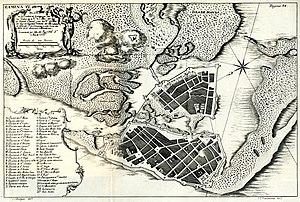
Carthagène des Indes est une ville de Colombie et la capitale du département de Bolívar. Ville portuaire, elle est située sur la côte septentrionale du pays, au bord de la mer des Caraïbes, à environ 120 km de Barranquilla. Sa population s'élève à 1 075 000 habitants.
L'histoire de Carthagène des Indes inventorie, étudie et interprète l'ensemble des événements du passé liés à cette ville.